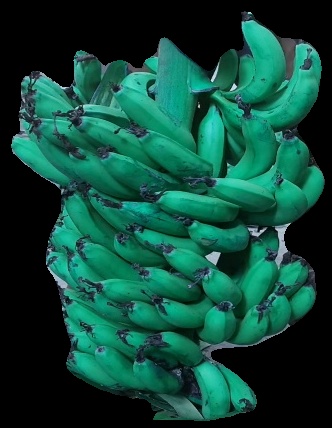
Variety: pachbale
Grade: grade3